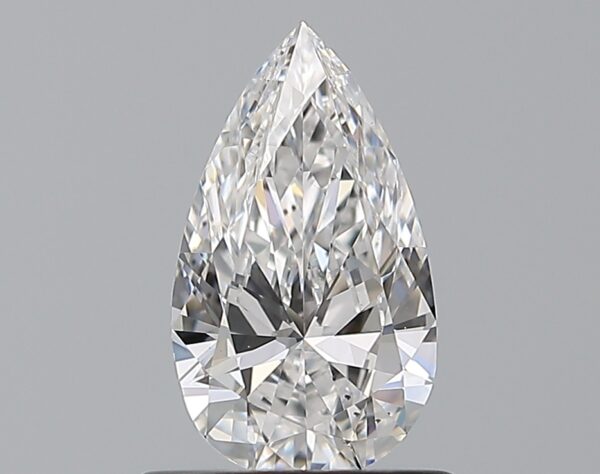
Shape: pear
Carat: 0.7
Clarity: SI1
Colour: D
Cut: VG
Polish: EX
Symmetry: VG
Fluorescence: M
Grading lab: GIA
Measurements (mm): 8.54 x 4.93 x 2.83